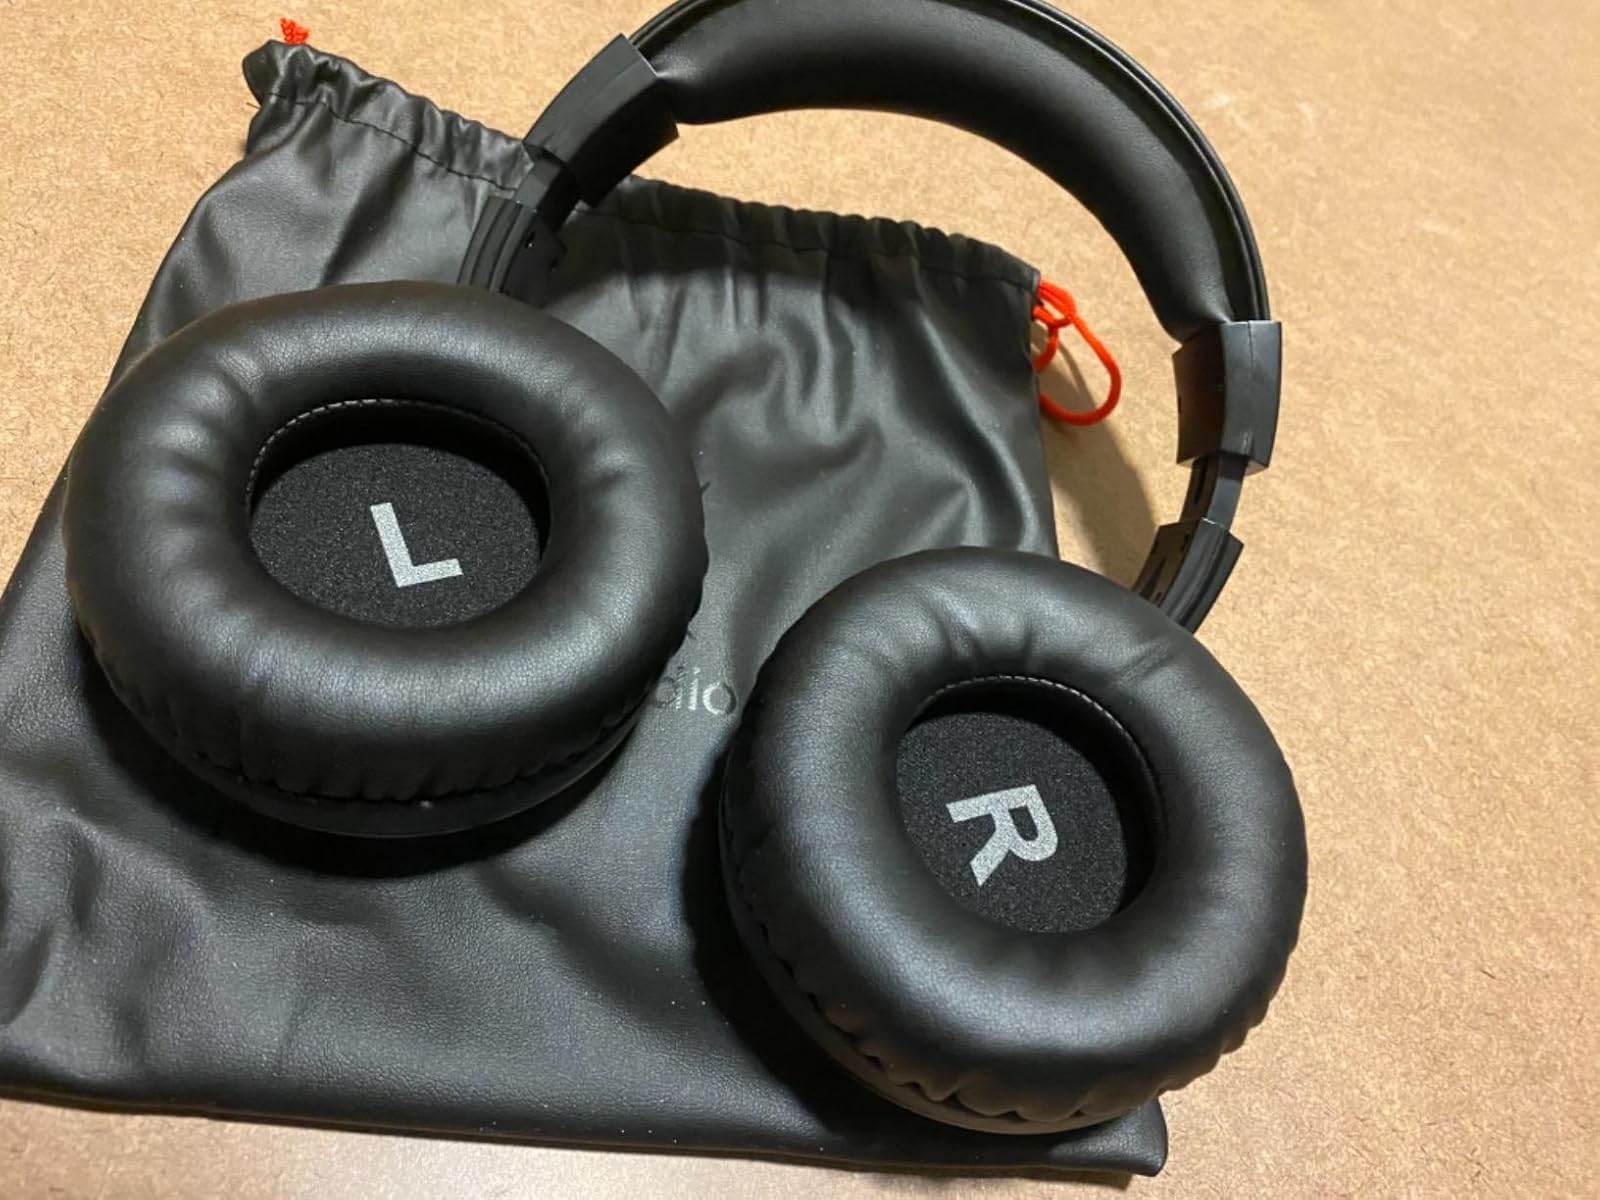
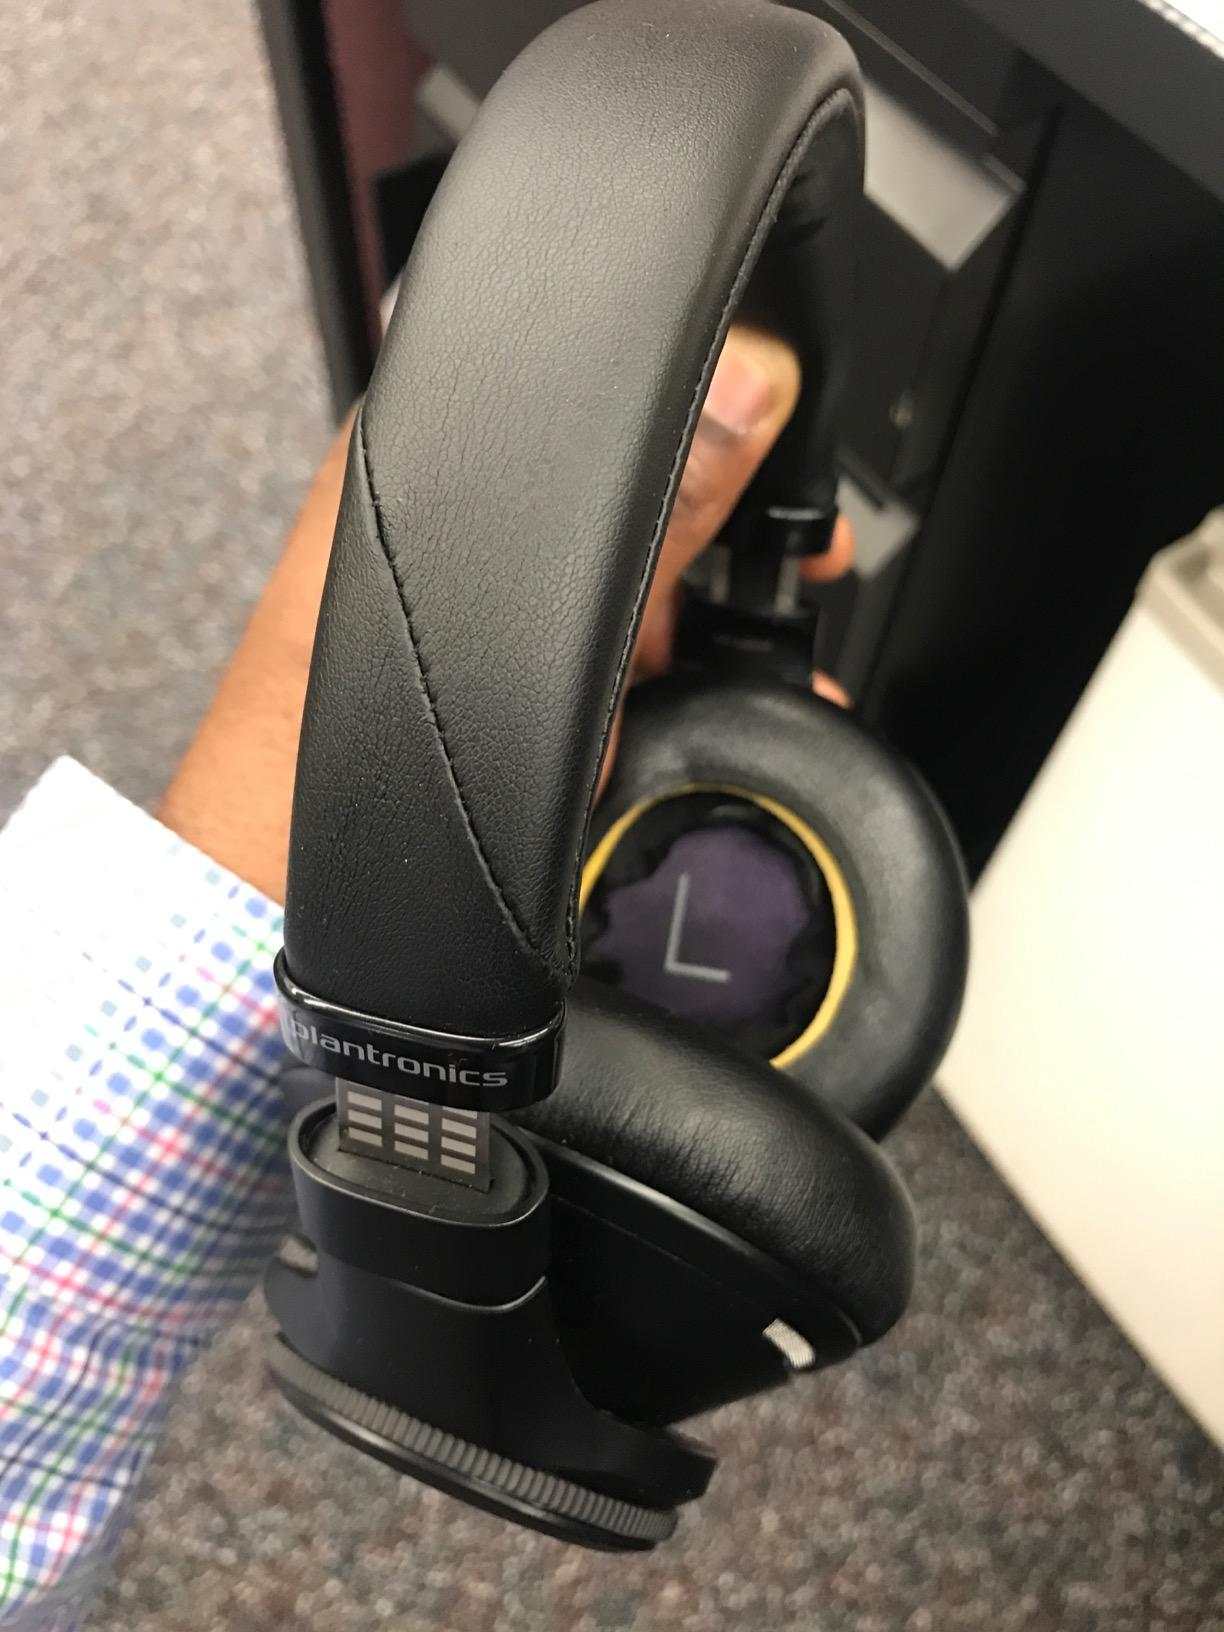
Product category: headphones
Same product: no